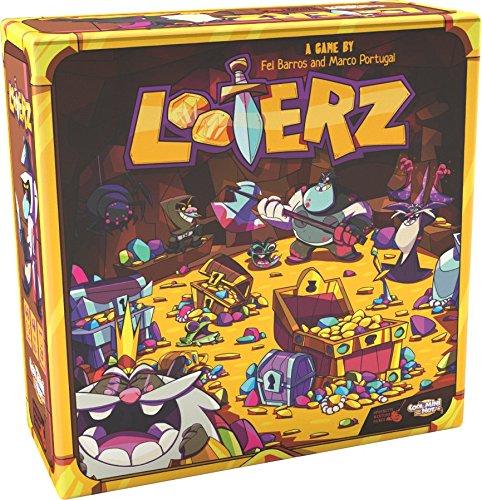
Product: CMON Looterz Game Board Game
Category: Toys & Games | Games & Accessories | Board Games
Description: Fast, silly action with a lot of backstabbing.
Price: $22.16
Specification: ProductDimensions:5.5x2x5.5inches|ItemWeight:1pounds|ShippingWeight:11.4ounces(Viewshippingratesandpolicies)|DomesticShipping:ItemcanbeshippedwithinU.S.|InternationalShipping:ThisitemcanbeshippedtoselectcountriesoutsideoftheU.S.LearnMore|ASIN:B01HYE7ZWK|Itemmodelnumber:LTZ001|Manufacturerrecommendedage:14yearsandup